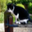
Label: cat